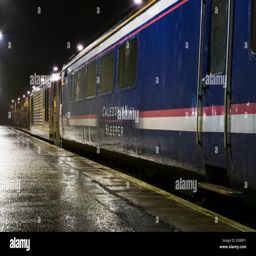
the train on a rainy night waiting in the platform